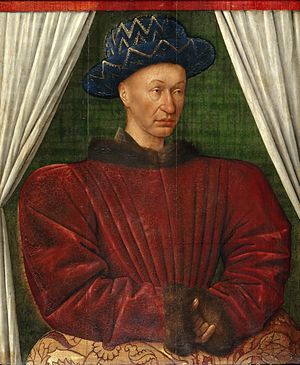
Karl 7. af Frankrig
Portræt af Karl 7. af Jean Fouquet, Louvre, Paris, ca. 1445–1450
Karl 7. af Frankrig var konge af Frankrig fra 1422 til 1461.